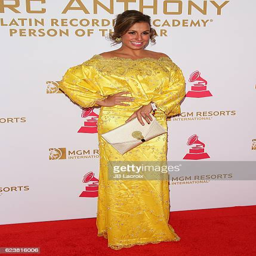
person attends award category honoring musical artist